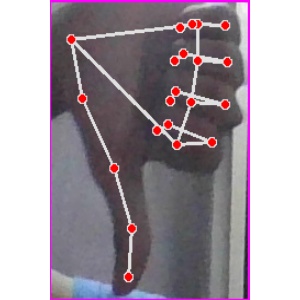
अक्षर: फ